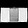
Label: Bag